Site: brandenburg
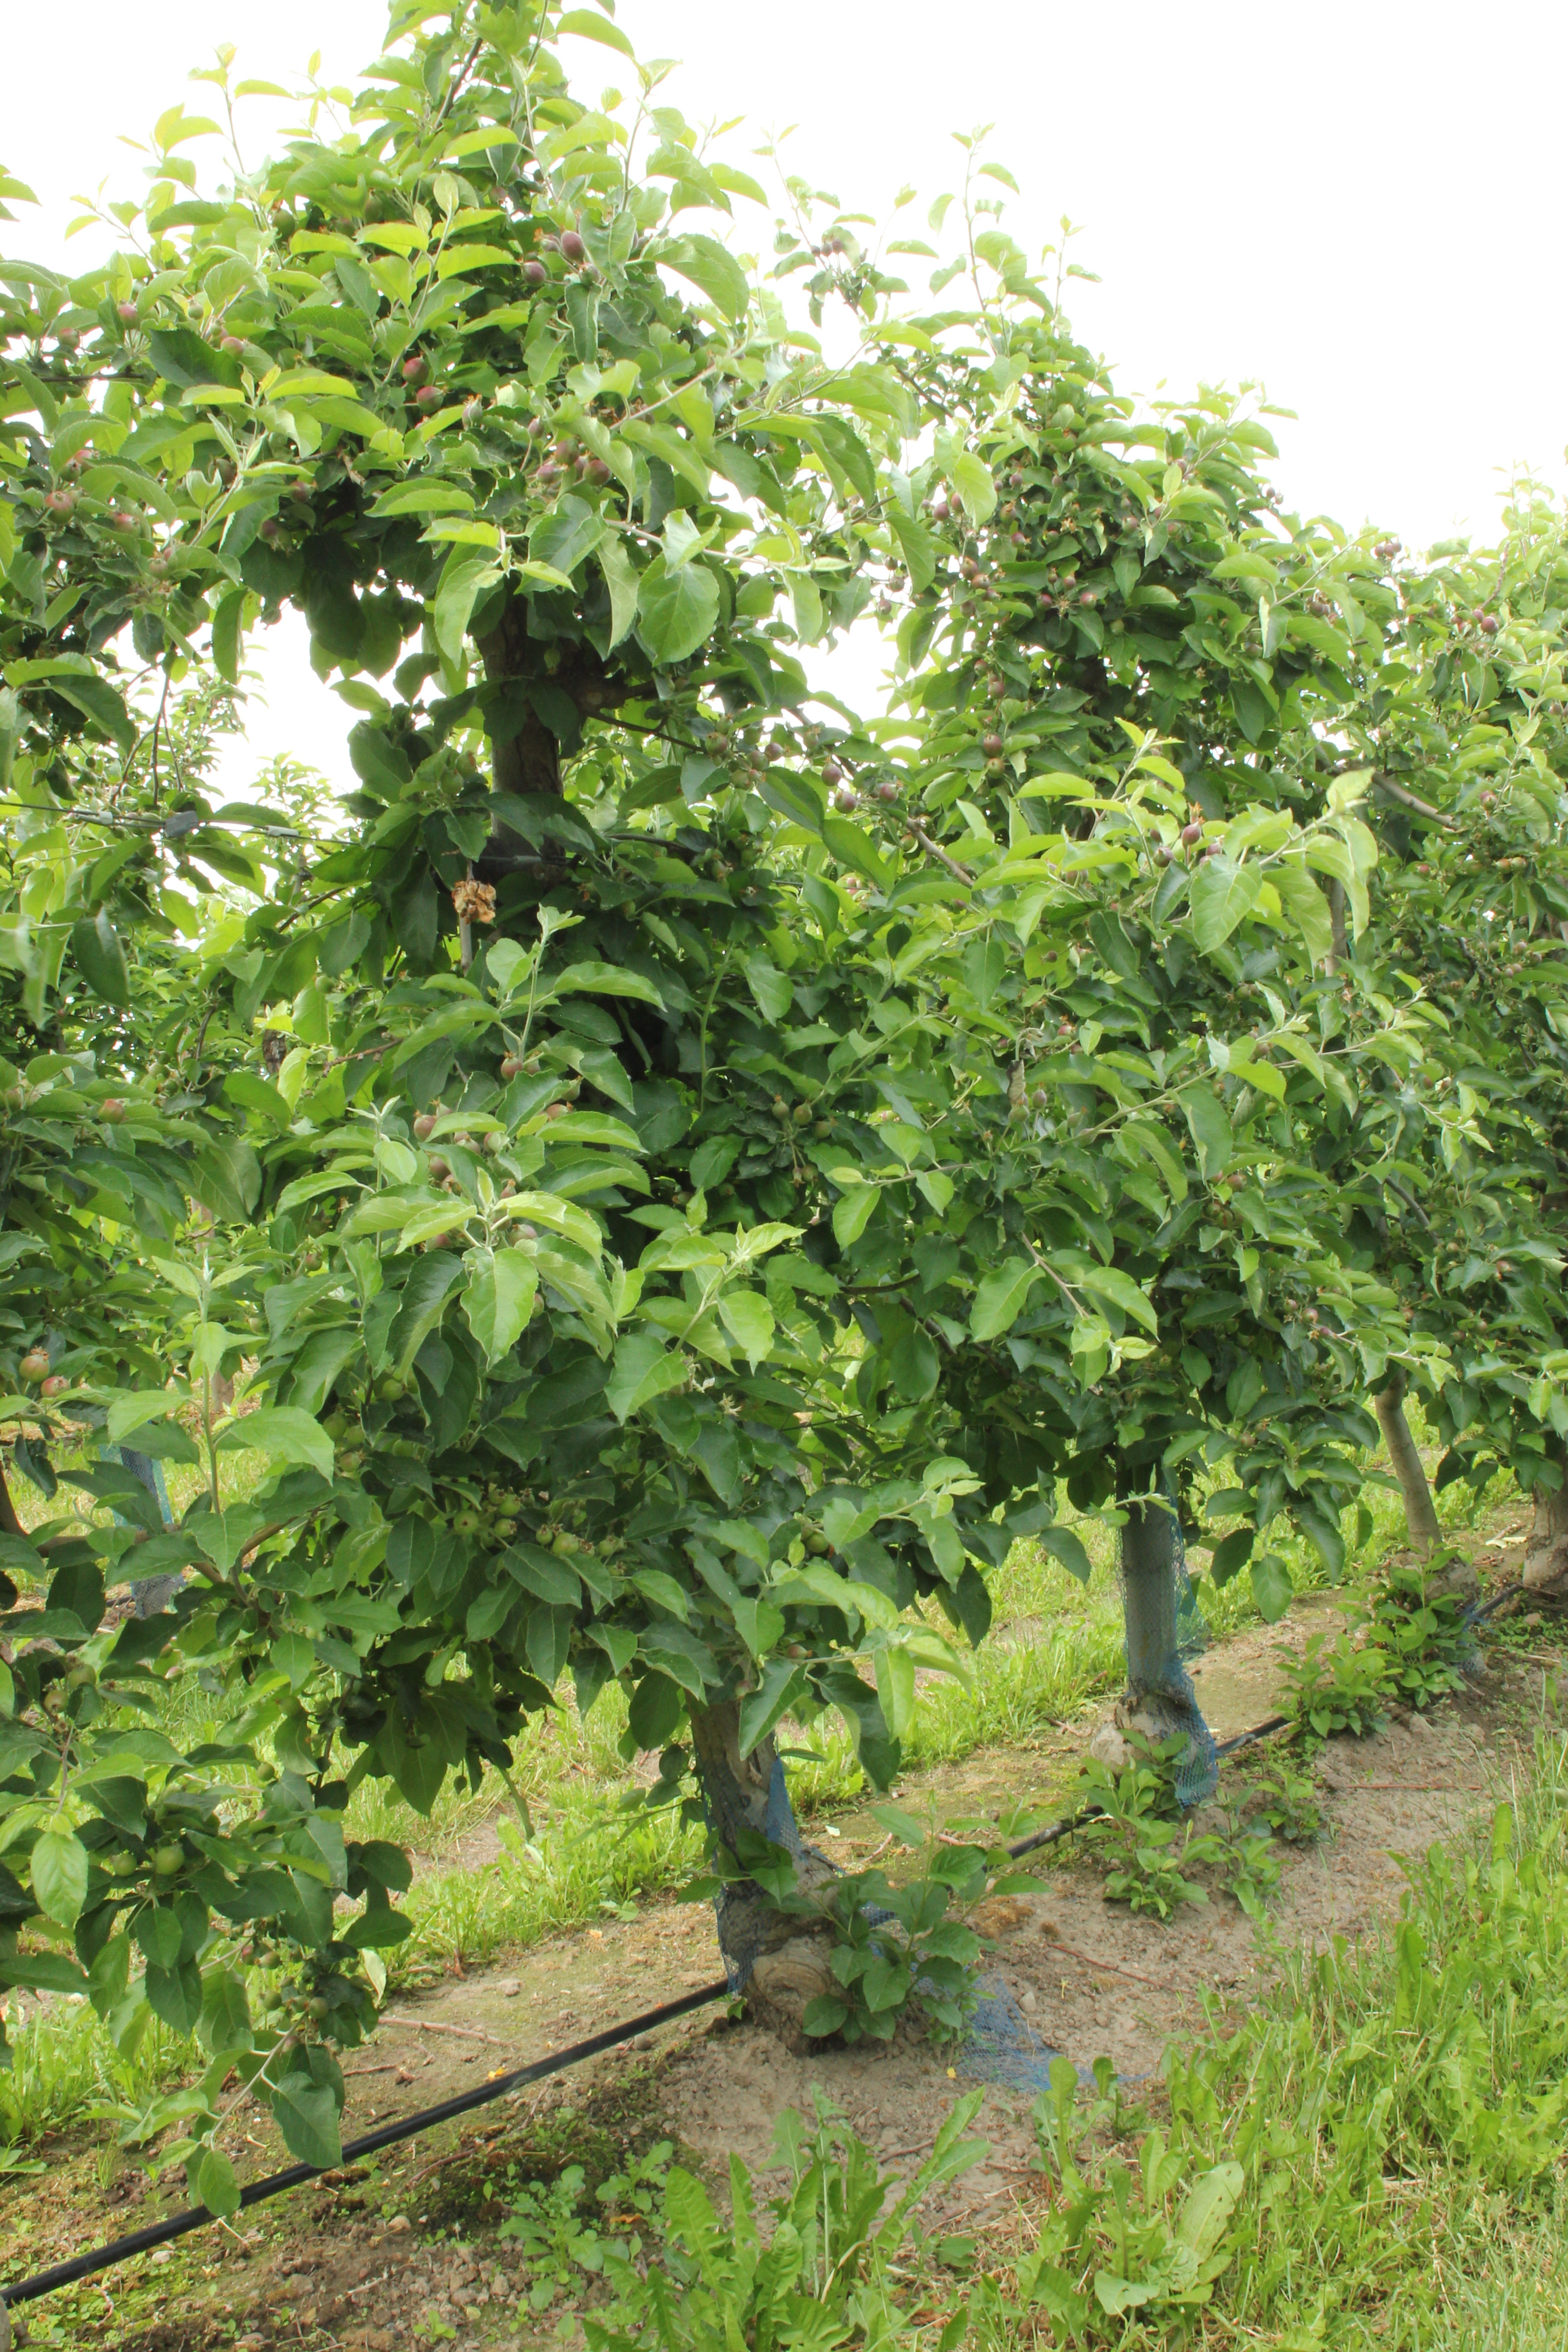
Growth stage (BBCH 72): Development of fruit